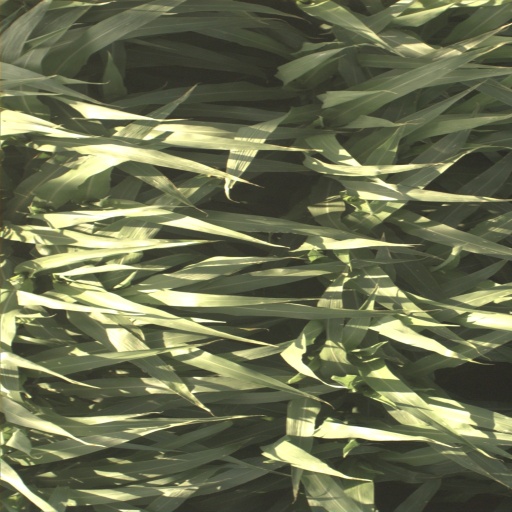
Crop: sorghum